Edem Kodjo

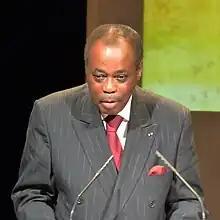
Kodjo in 2011

Édouard Kodjovi "Edem" Kodjo (23 May 1938 – 11 April 2020), was a Togolese politician and diplomat. He was Secretary-General of the Organisation of African Unity from 1978 to 1983; later, in Togo, he was a prominent opposition leader after the introduction of multi-party politics. He served as Prime Minister from 1994 to 1996 and again from 2005 to 2006. Kodjo was President of the Patriotic Pan-African Convergence (CPP). Kodjo died on 11 April 2020, in Paris.